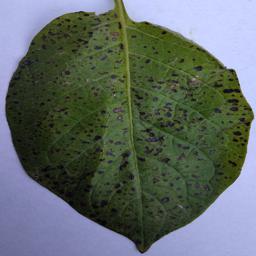
Etiqueta: Tizon_Temprano